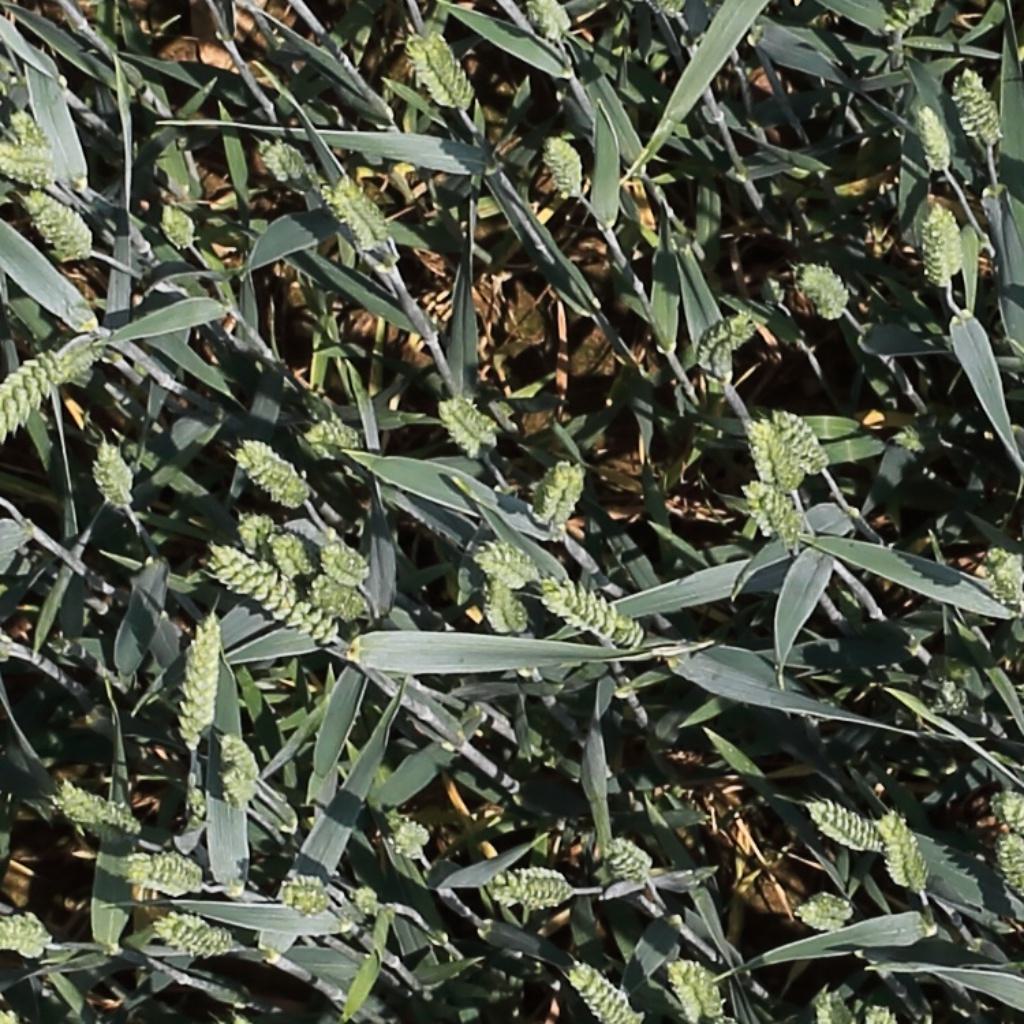
Country: Switzerland
Location: Usask
Wheat development stage: Filling